Tim Ferguson

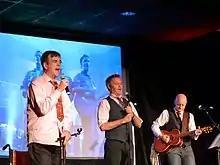
Ferguson (left) performing with the reformed Doug Anthony All-Stars in 2014.

Along with former members of DAAS, Ferguson featured in an ABC documentary called "Tick F***ing Tock", concerning the ravages caused to his life and health, and the impacts on those close to him, owing to his multiple sclerosis.